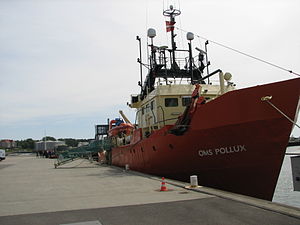
OMS Pollux
OMS Pollux i Rønne Havn